Answer in natural language. Considering the relative positions, where is white color dining table with respect to beautiful wall painting? Choose between the following options: right or left
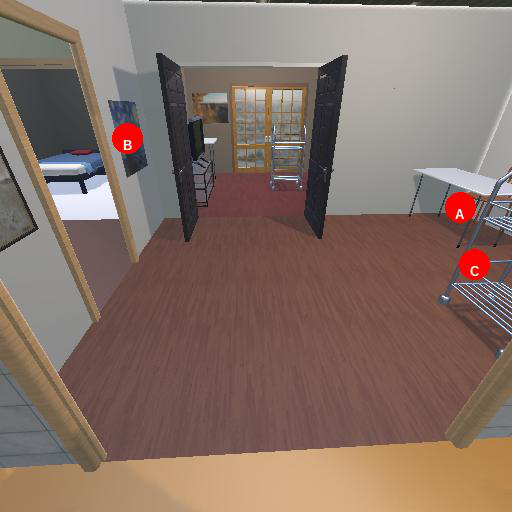
<answer>right</answer>